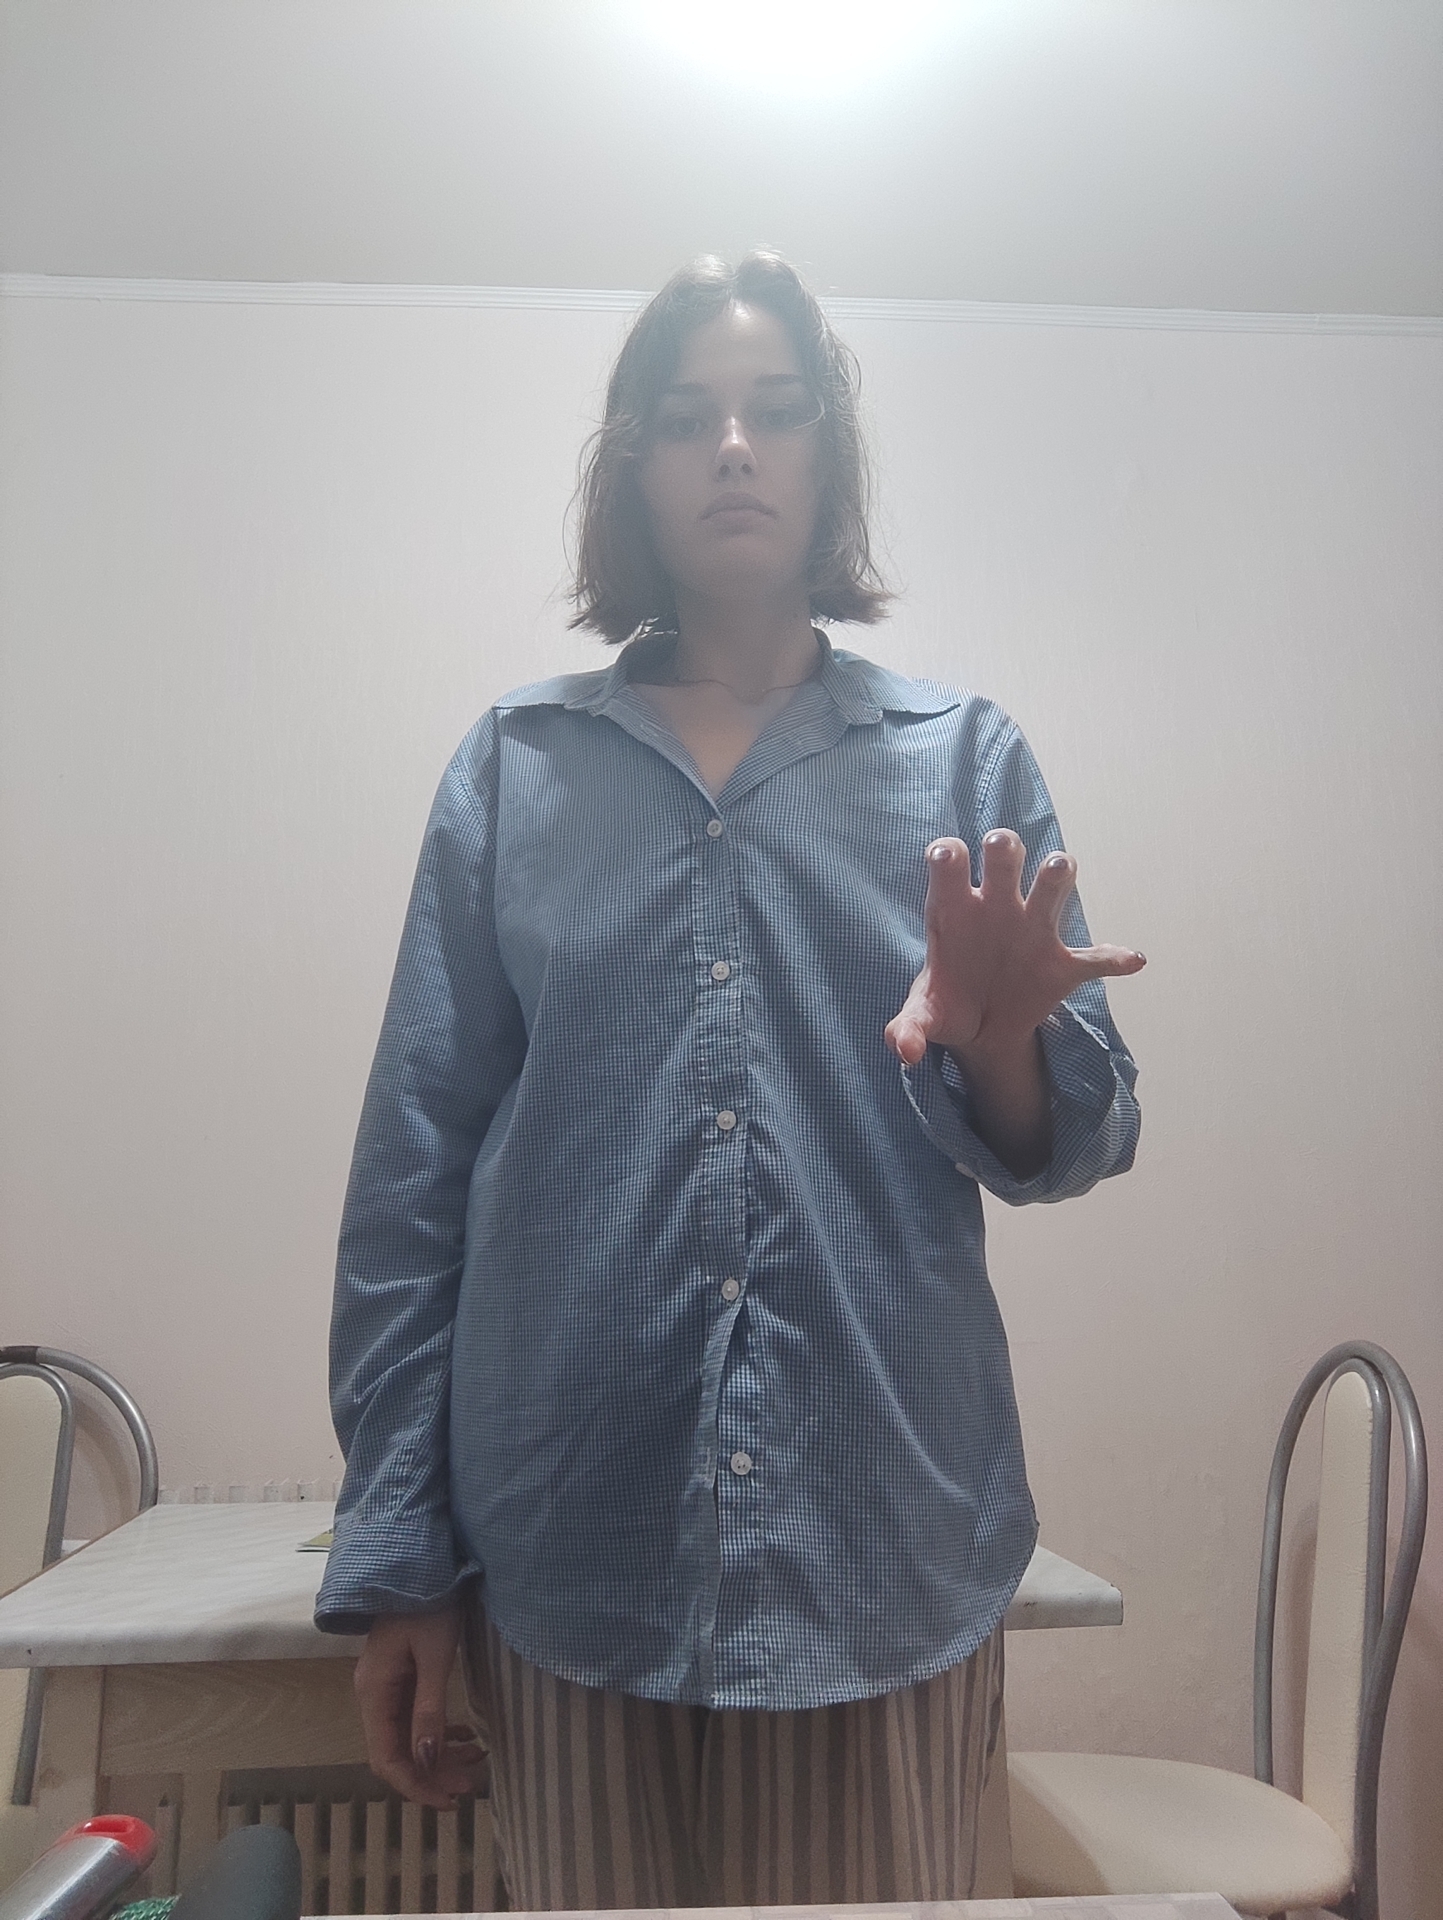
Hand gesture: grabbing